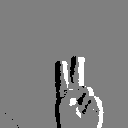
ASL letter: v